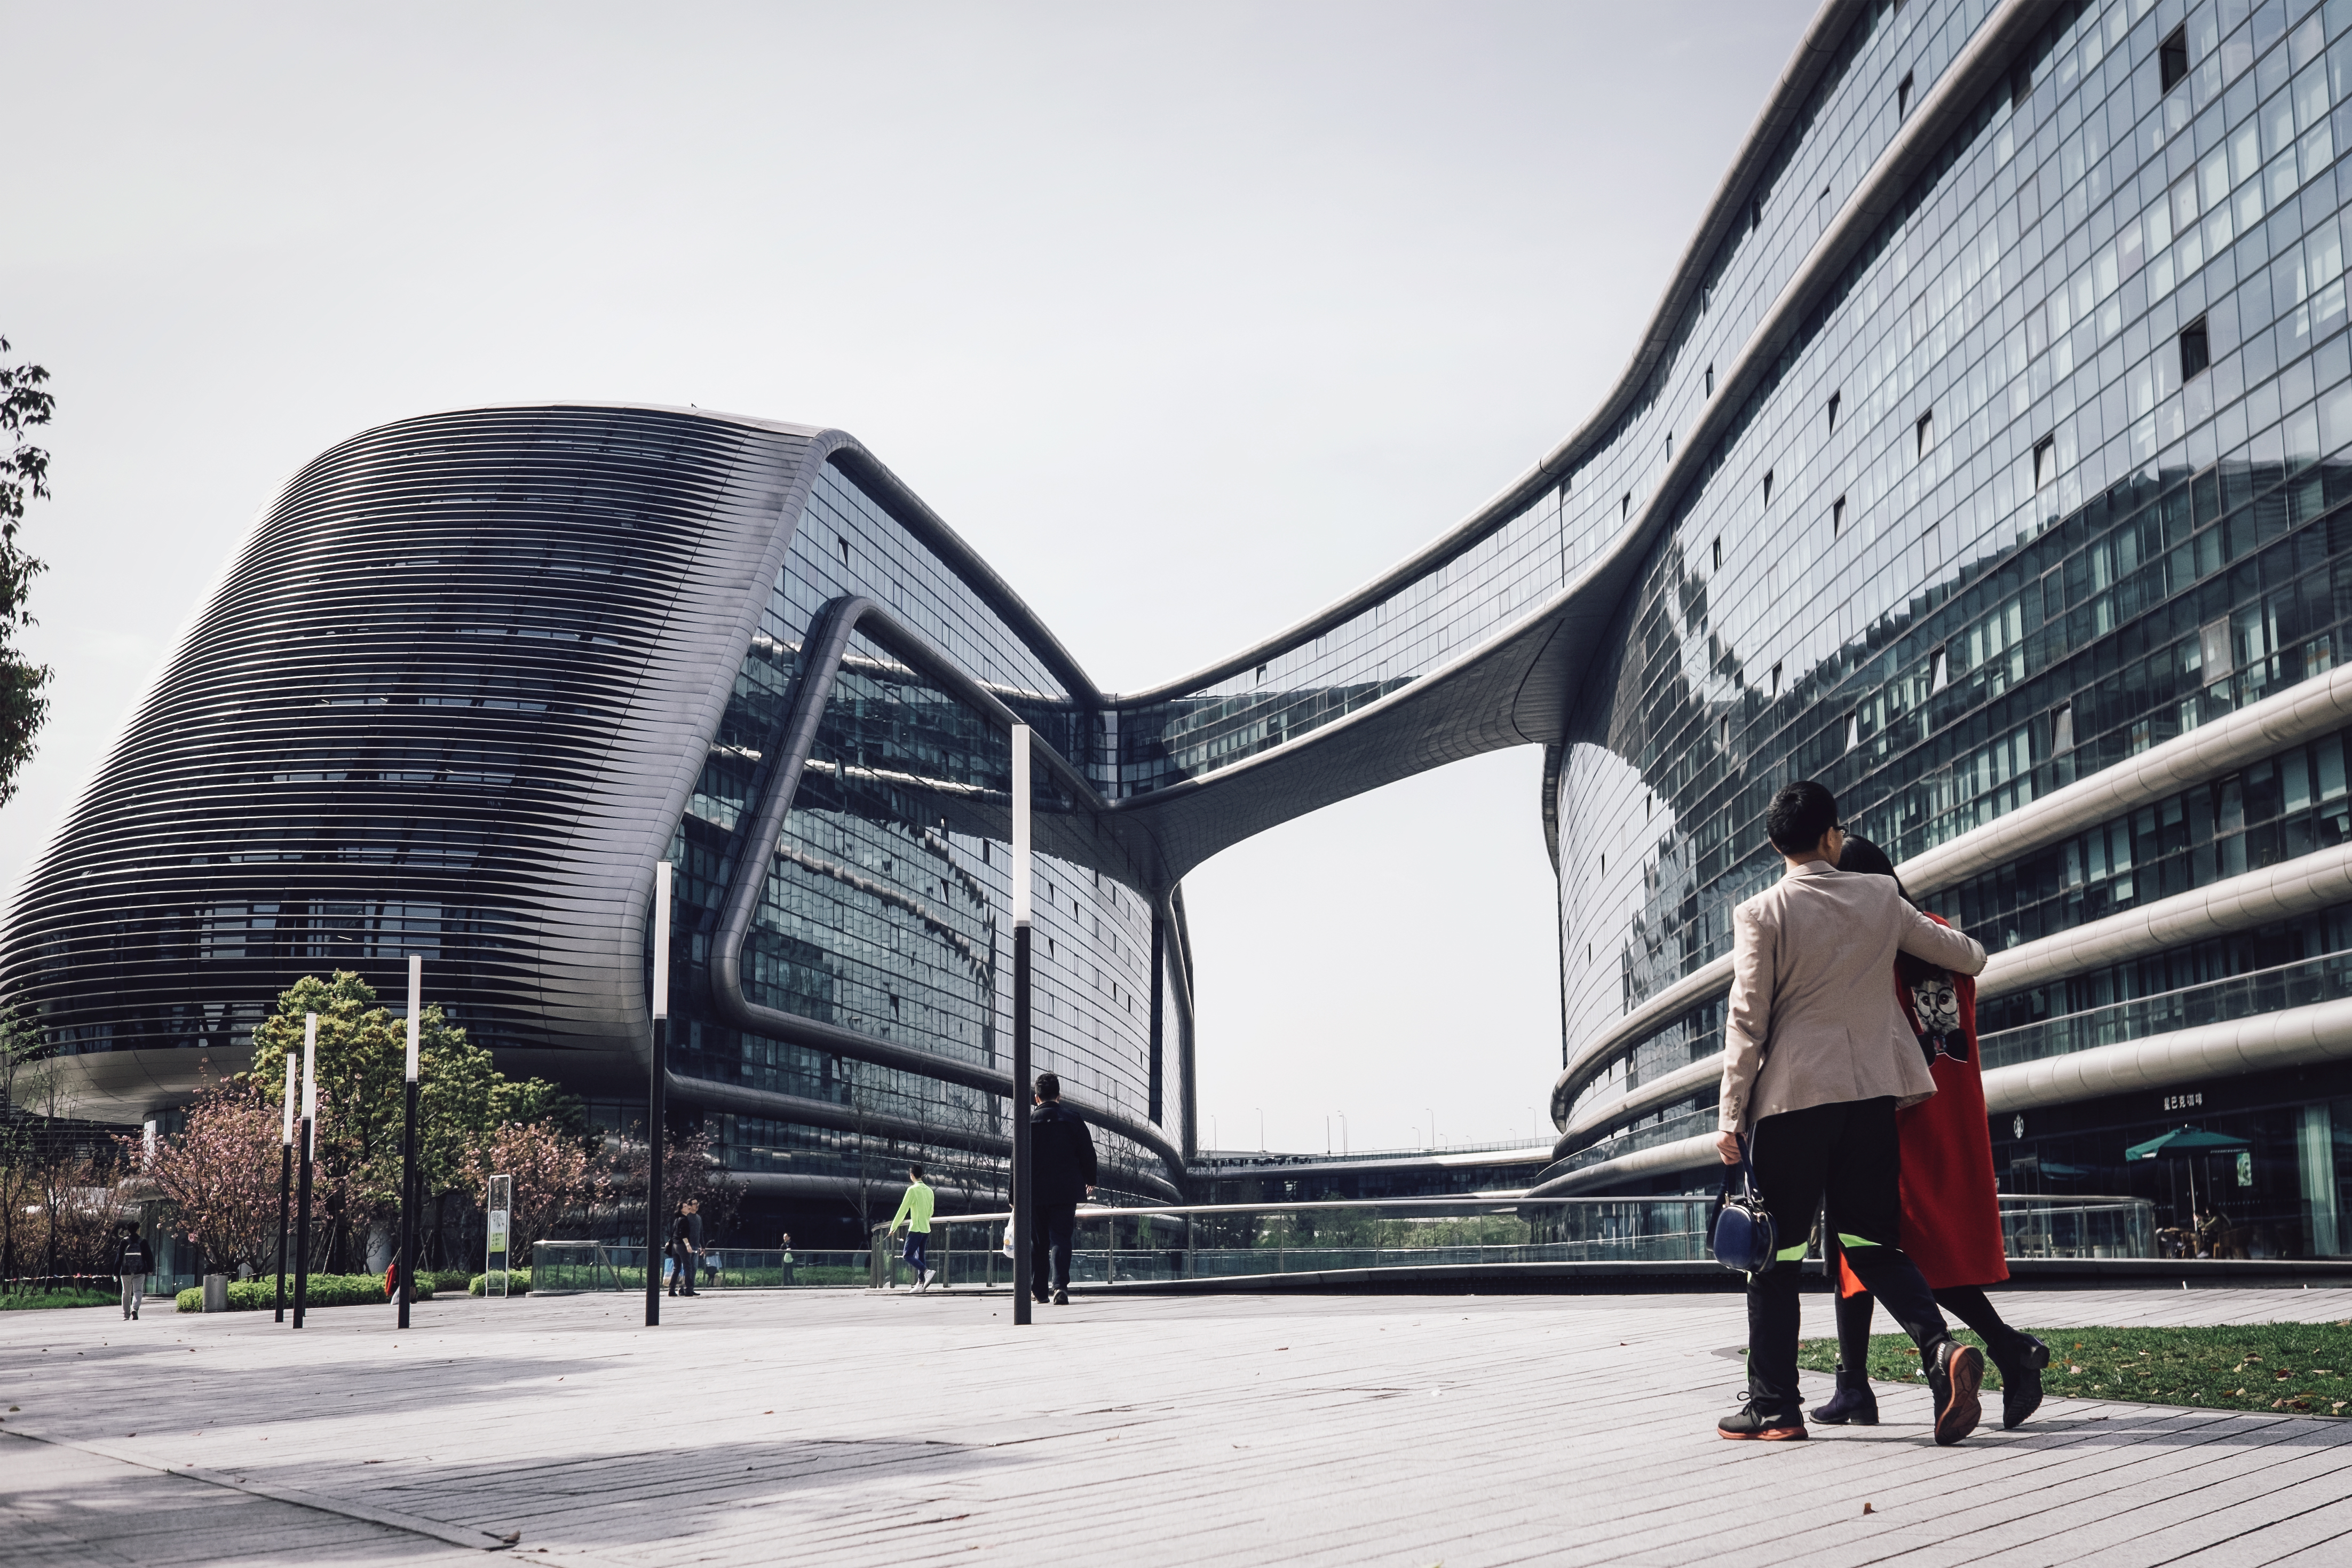
walking, architecture, structure, people, perspective, building, city, skyscraper, downtown, office, couple, landmark, facade, stadium, trees, wooden floor, arena, buildings, mall, glass windows, urban area, human settlement, sport venue